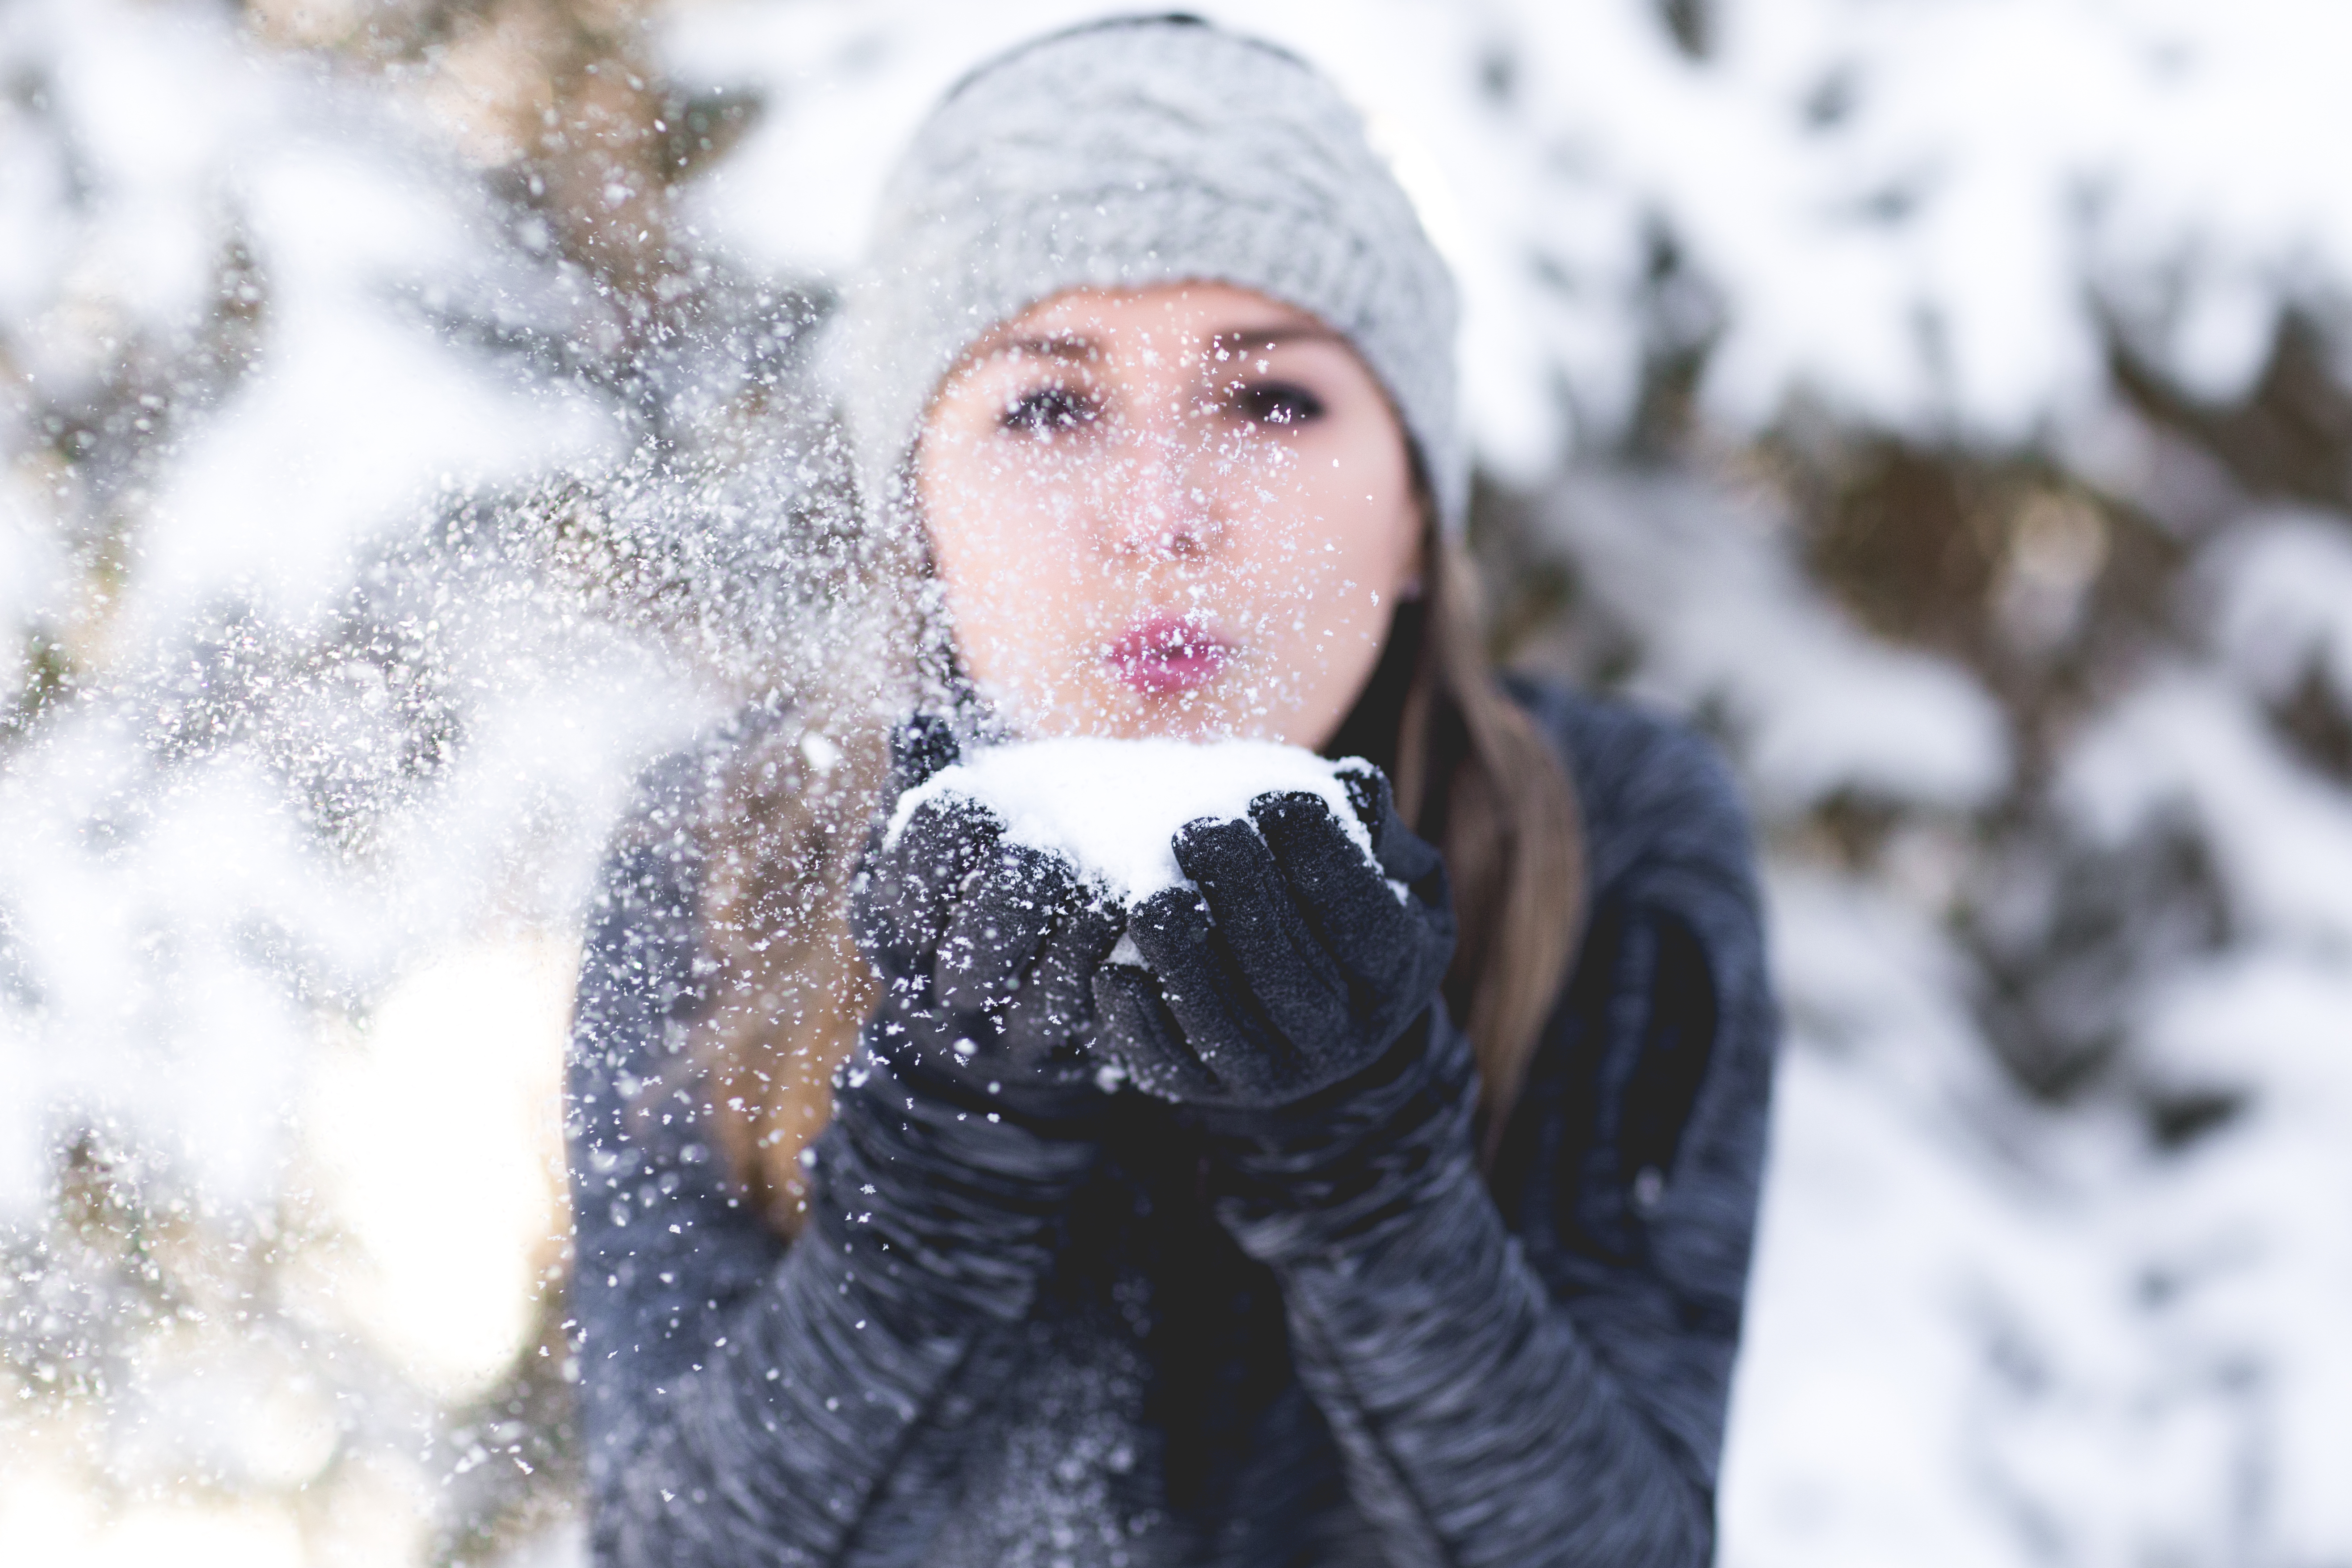
snow, winter, woman, weather, lady, season, feamle, freezing, snowball